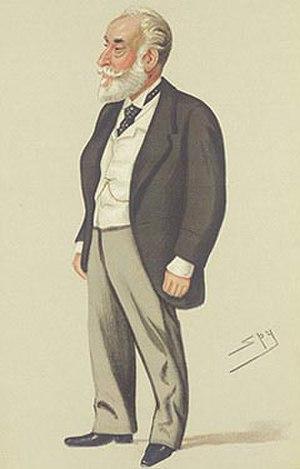
Sir Albert Abdullah David Sassoon est un homme d'affaires et philanthrope indo-britannique, issu d'une famille séfarade émigrée en Mésopotamie au XVIᵉ siècle.